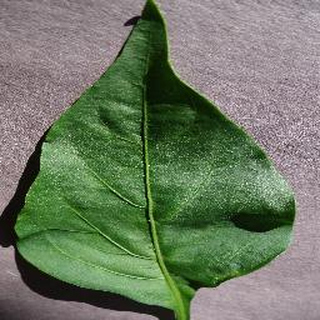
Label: healthy_bell_pepper